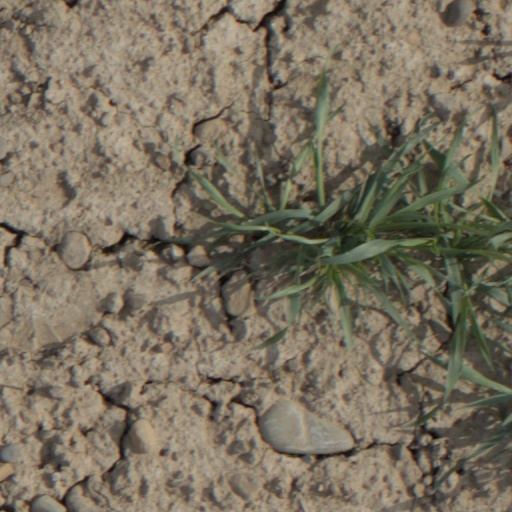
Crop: wheat